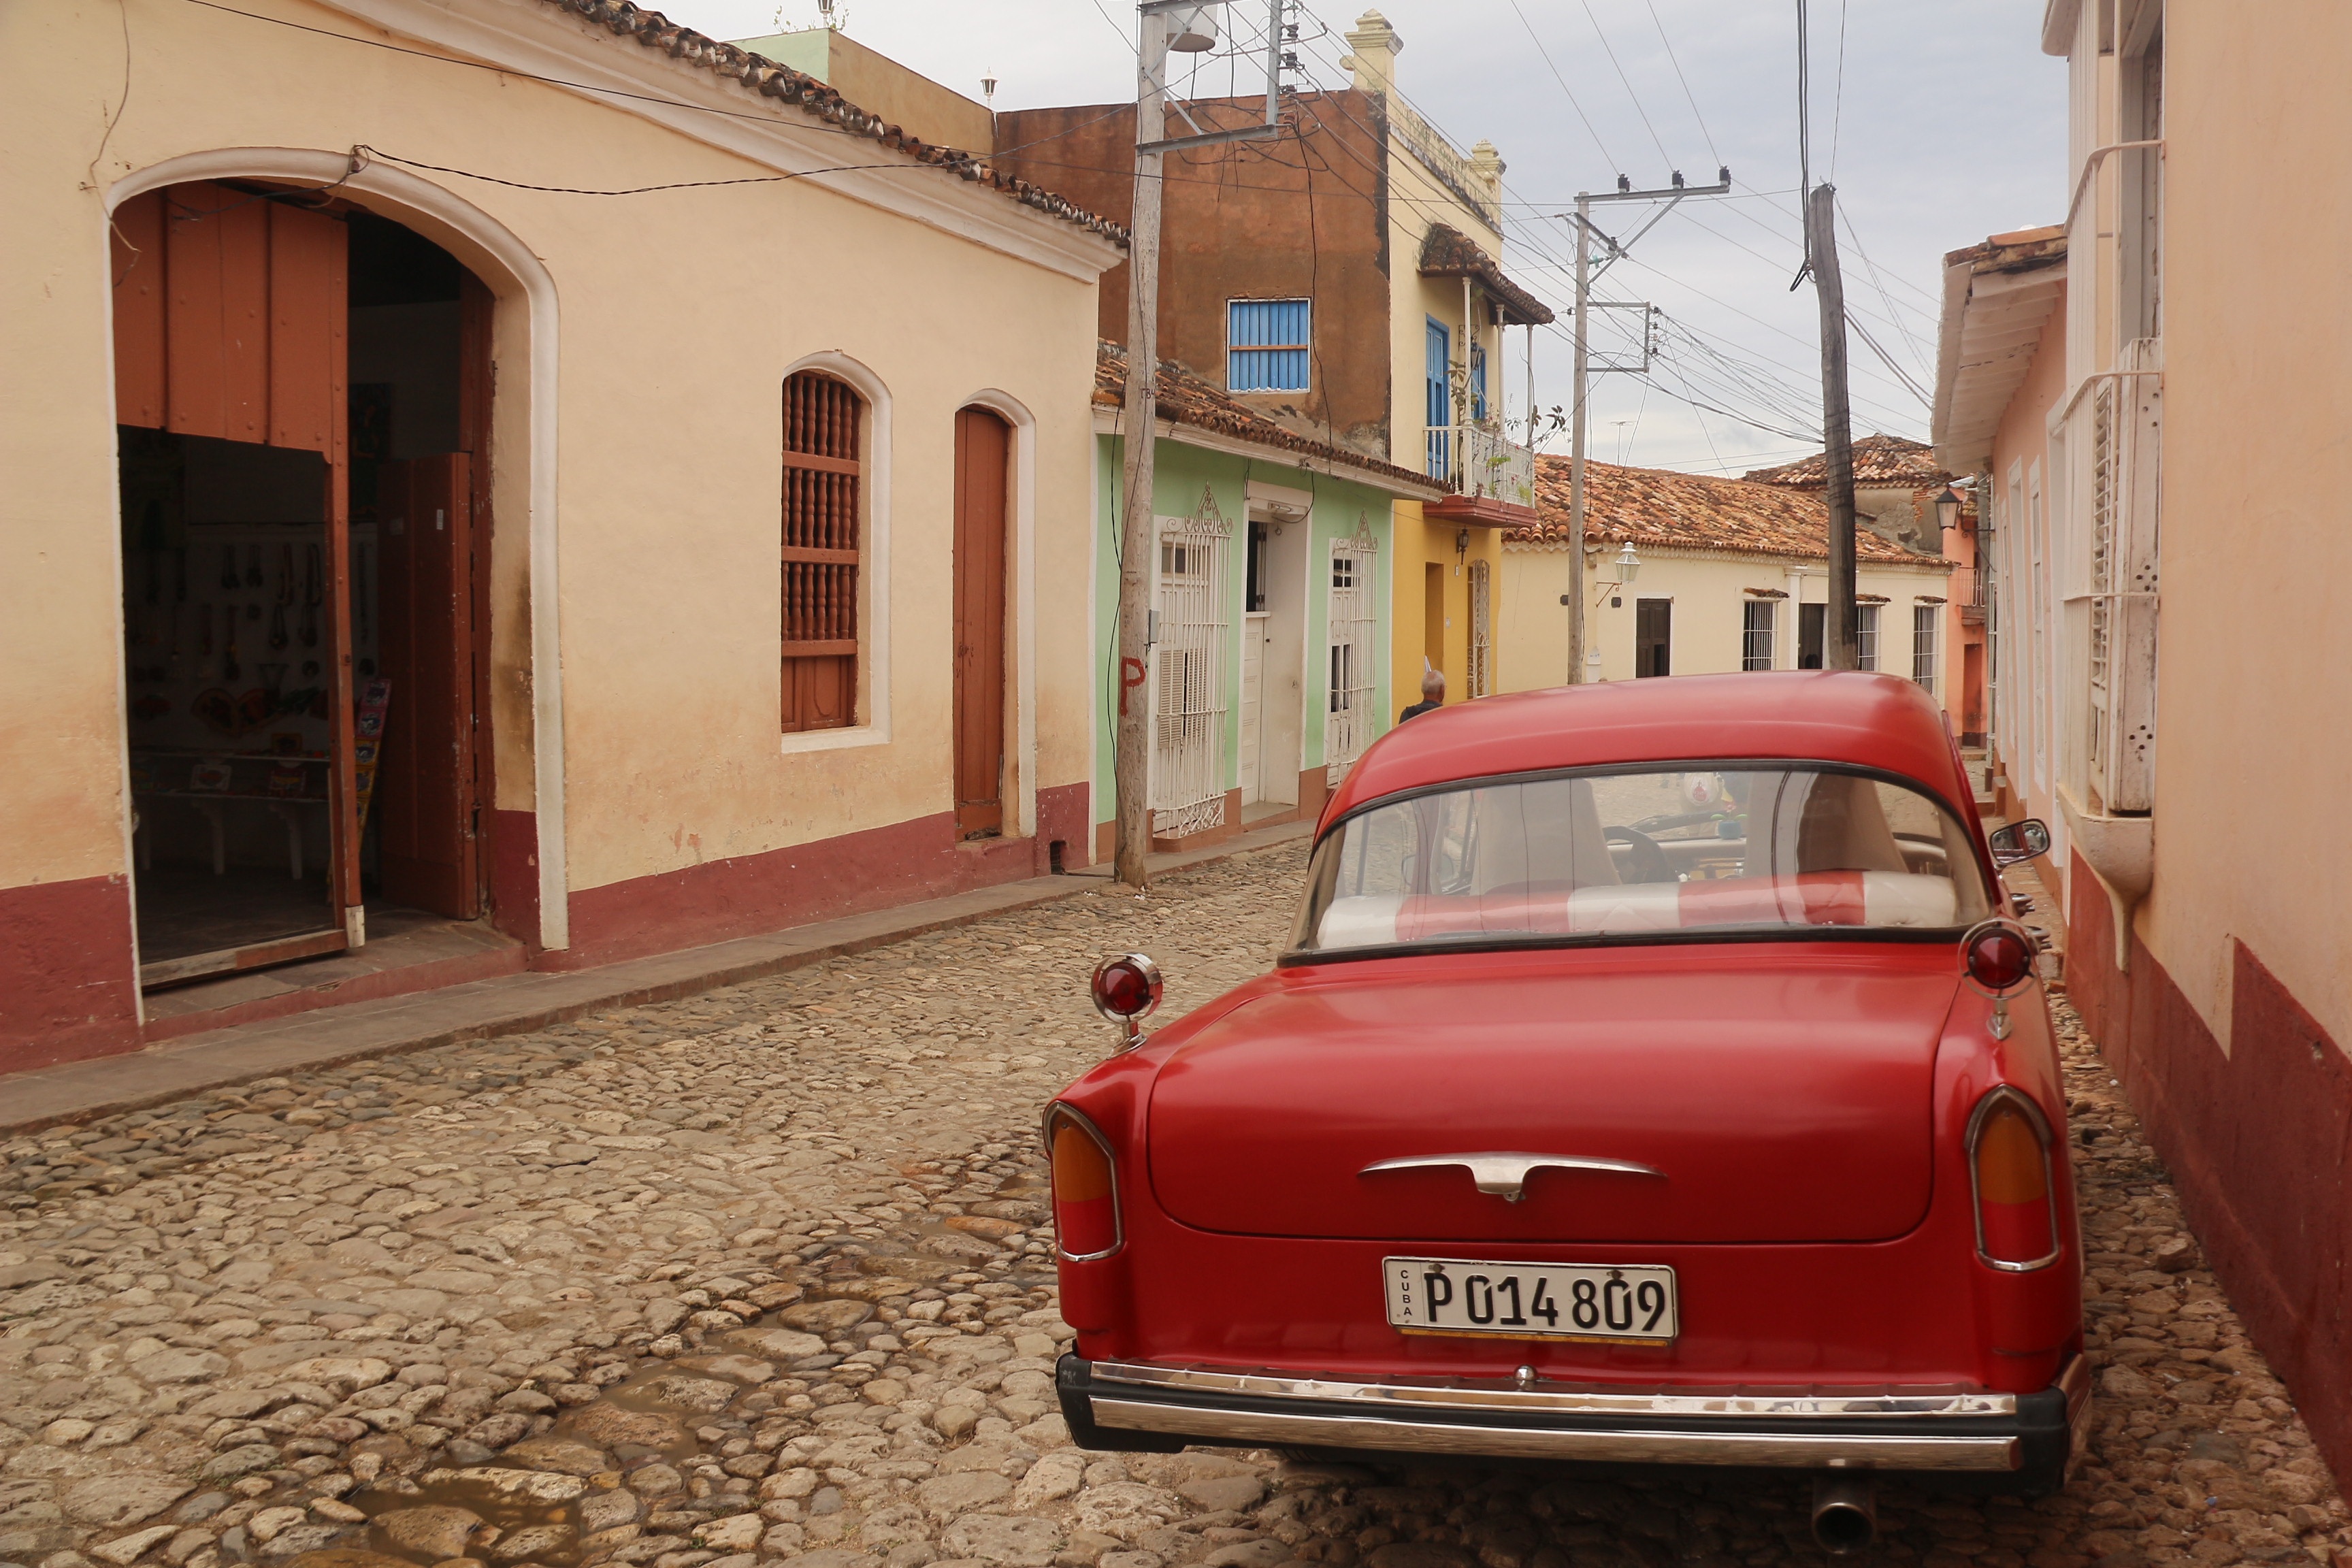
street, car, retro, pavement, vehicle, auto, vintage car, cuba, classic, trinidad, antique car, land vehicle, automobile make, compact car, luxury vehicle